Old Tamil

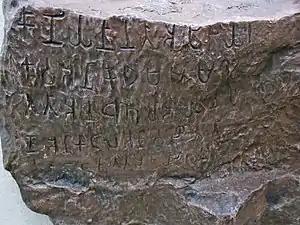
Mangulam 3rd-century BCE Tamil Brahmi inscription in Madurai.

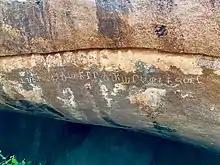
A 2nd-century BCE Tamil Brahmi inscription from Arittapatti, Madurai India. The southern state of Tamil Nadu has emerged as a major source of Brahmi inscriptions in Old Tamil dated between 3rd to 1st centuries BCE.

Old Tamil is the period of the Tamil language spanning from the 3rd century BCE to the seventh century CE. Prior to Old Tamil, the period of Tamil linguistic development is termed as Proto-Tamil. After the Old Tamil period, Tamil becomes Middle Tamil. The earliest records in Old Tamil are inscriptions from between the 3rd and 1st century BCE in caves and on pottery. These inscriptions are written in a variant of the Brahmi script called Tamil-Brahmi. The earliest long text in Old Tamil is the "Tolkāppiyam", an early work on Tamil grammar and poetics, whose oldest layers could be as old as the mid-2nd century BCE. Old Tamil preserved many features of Proto-Dravidian, the reconstructed common ancestor of the Dravidian languages, including inventory of consonants, the syllable structure, and various grammatical features.